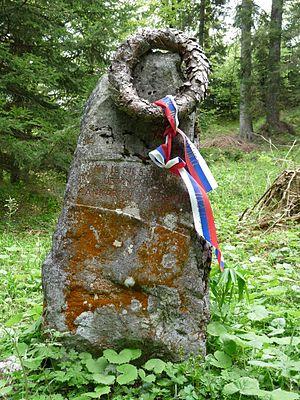
Cet article recense les monuments liés à la Seconde Guerre mondiale en Slovénie.